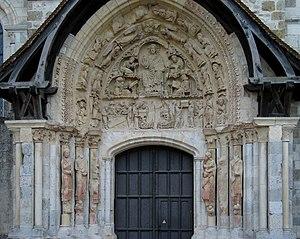
Abbaye de Saint Benoît, located in the town of Benoit-sur-Loire in the département of Loiret/France